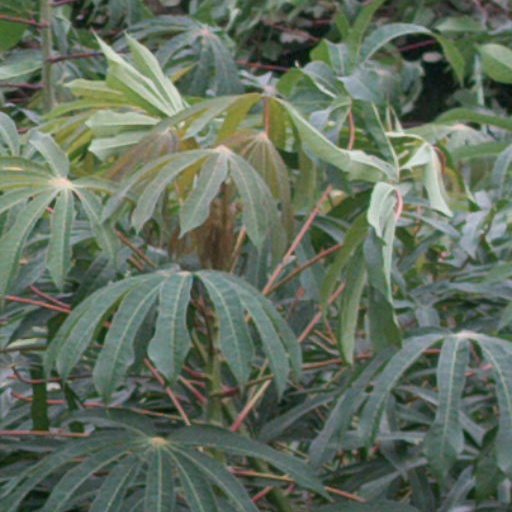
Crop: cassava